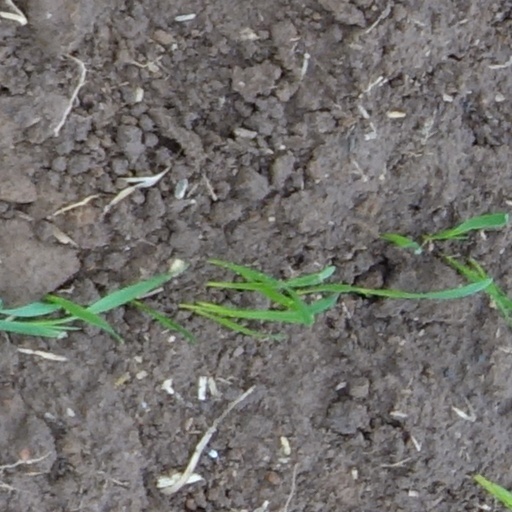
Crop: wheat